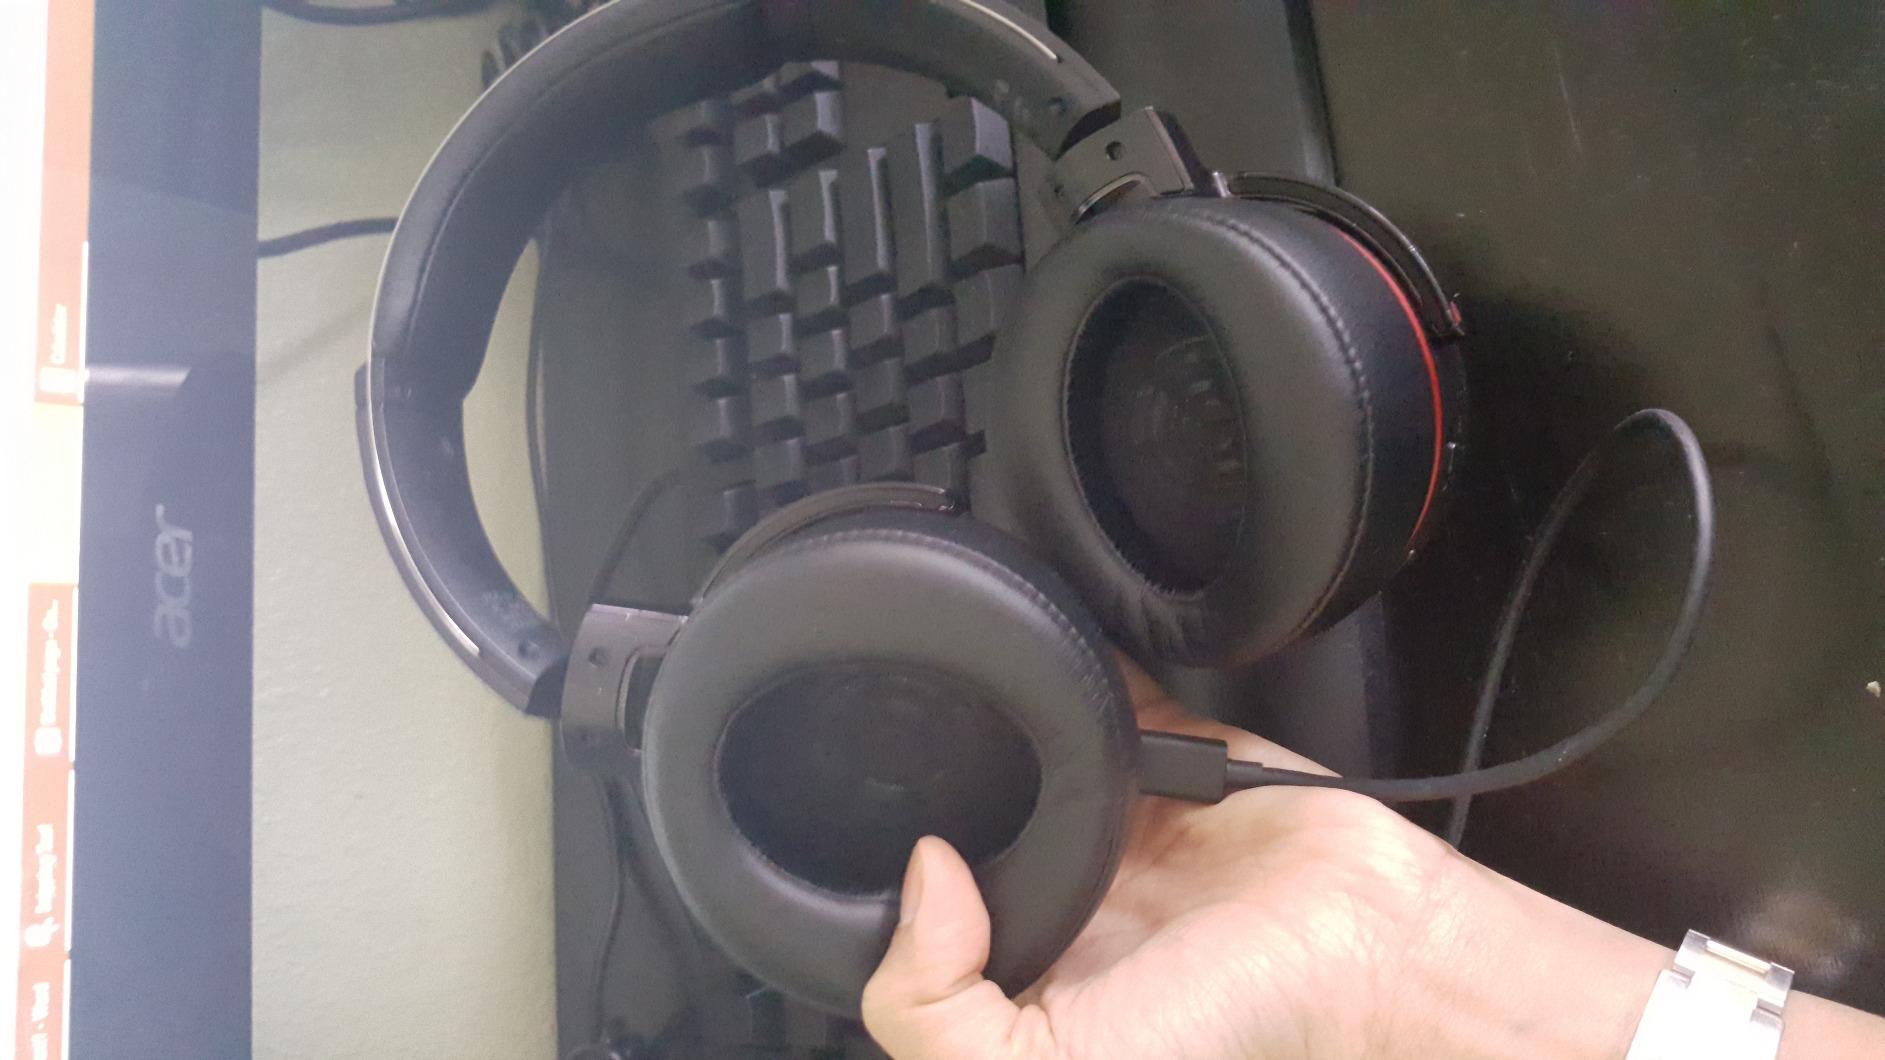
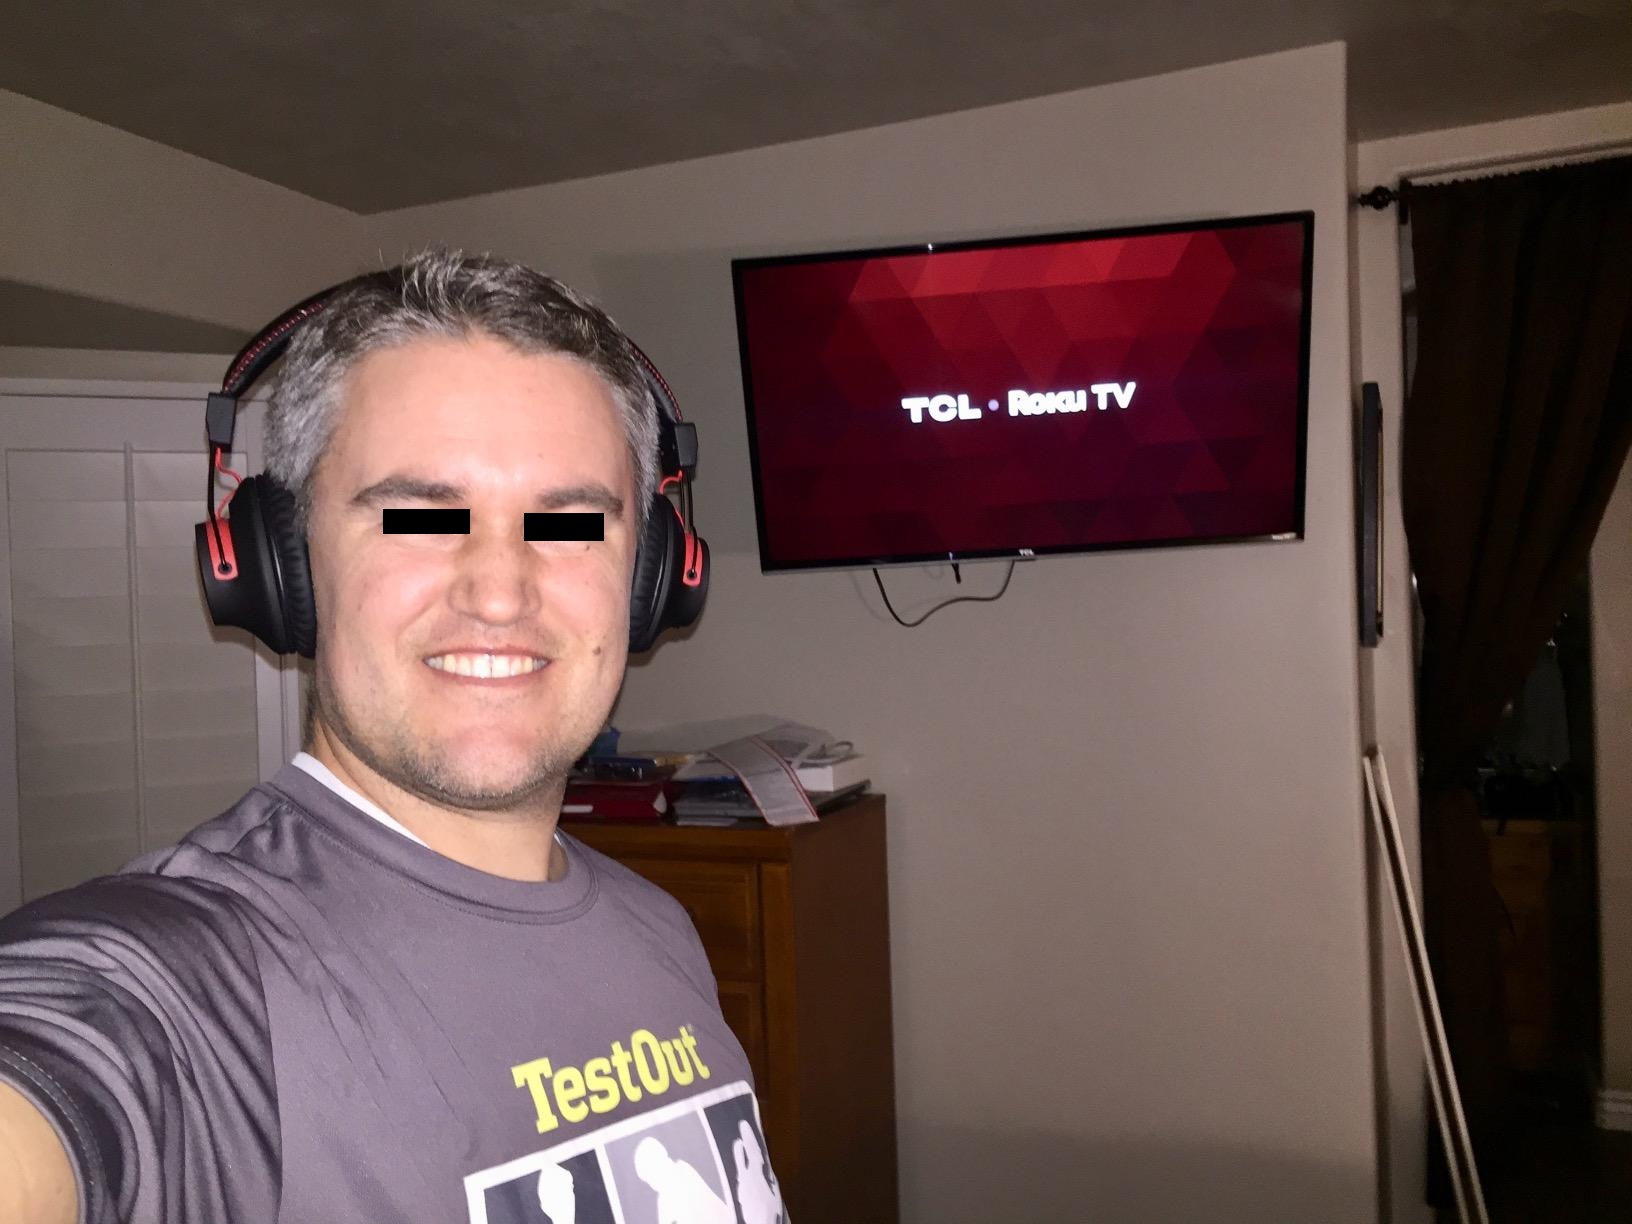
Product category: headphones
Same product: no